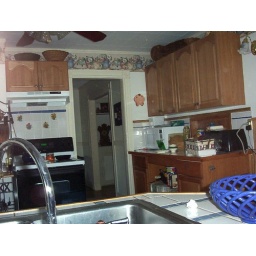
kitchen looking in to the &amp;quot;den&amp;quot; computer room, guinea pig and Dilly room